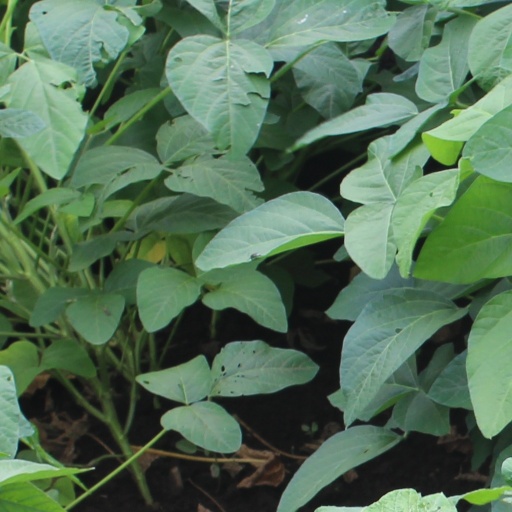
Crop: soybean